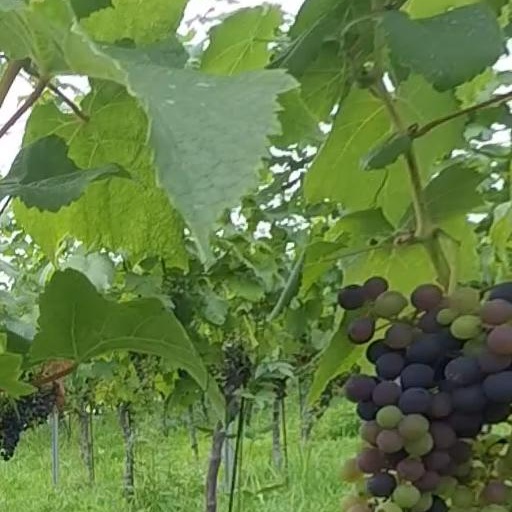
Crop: grape